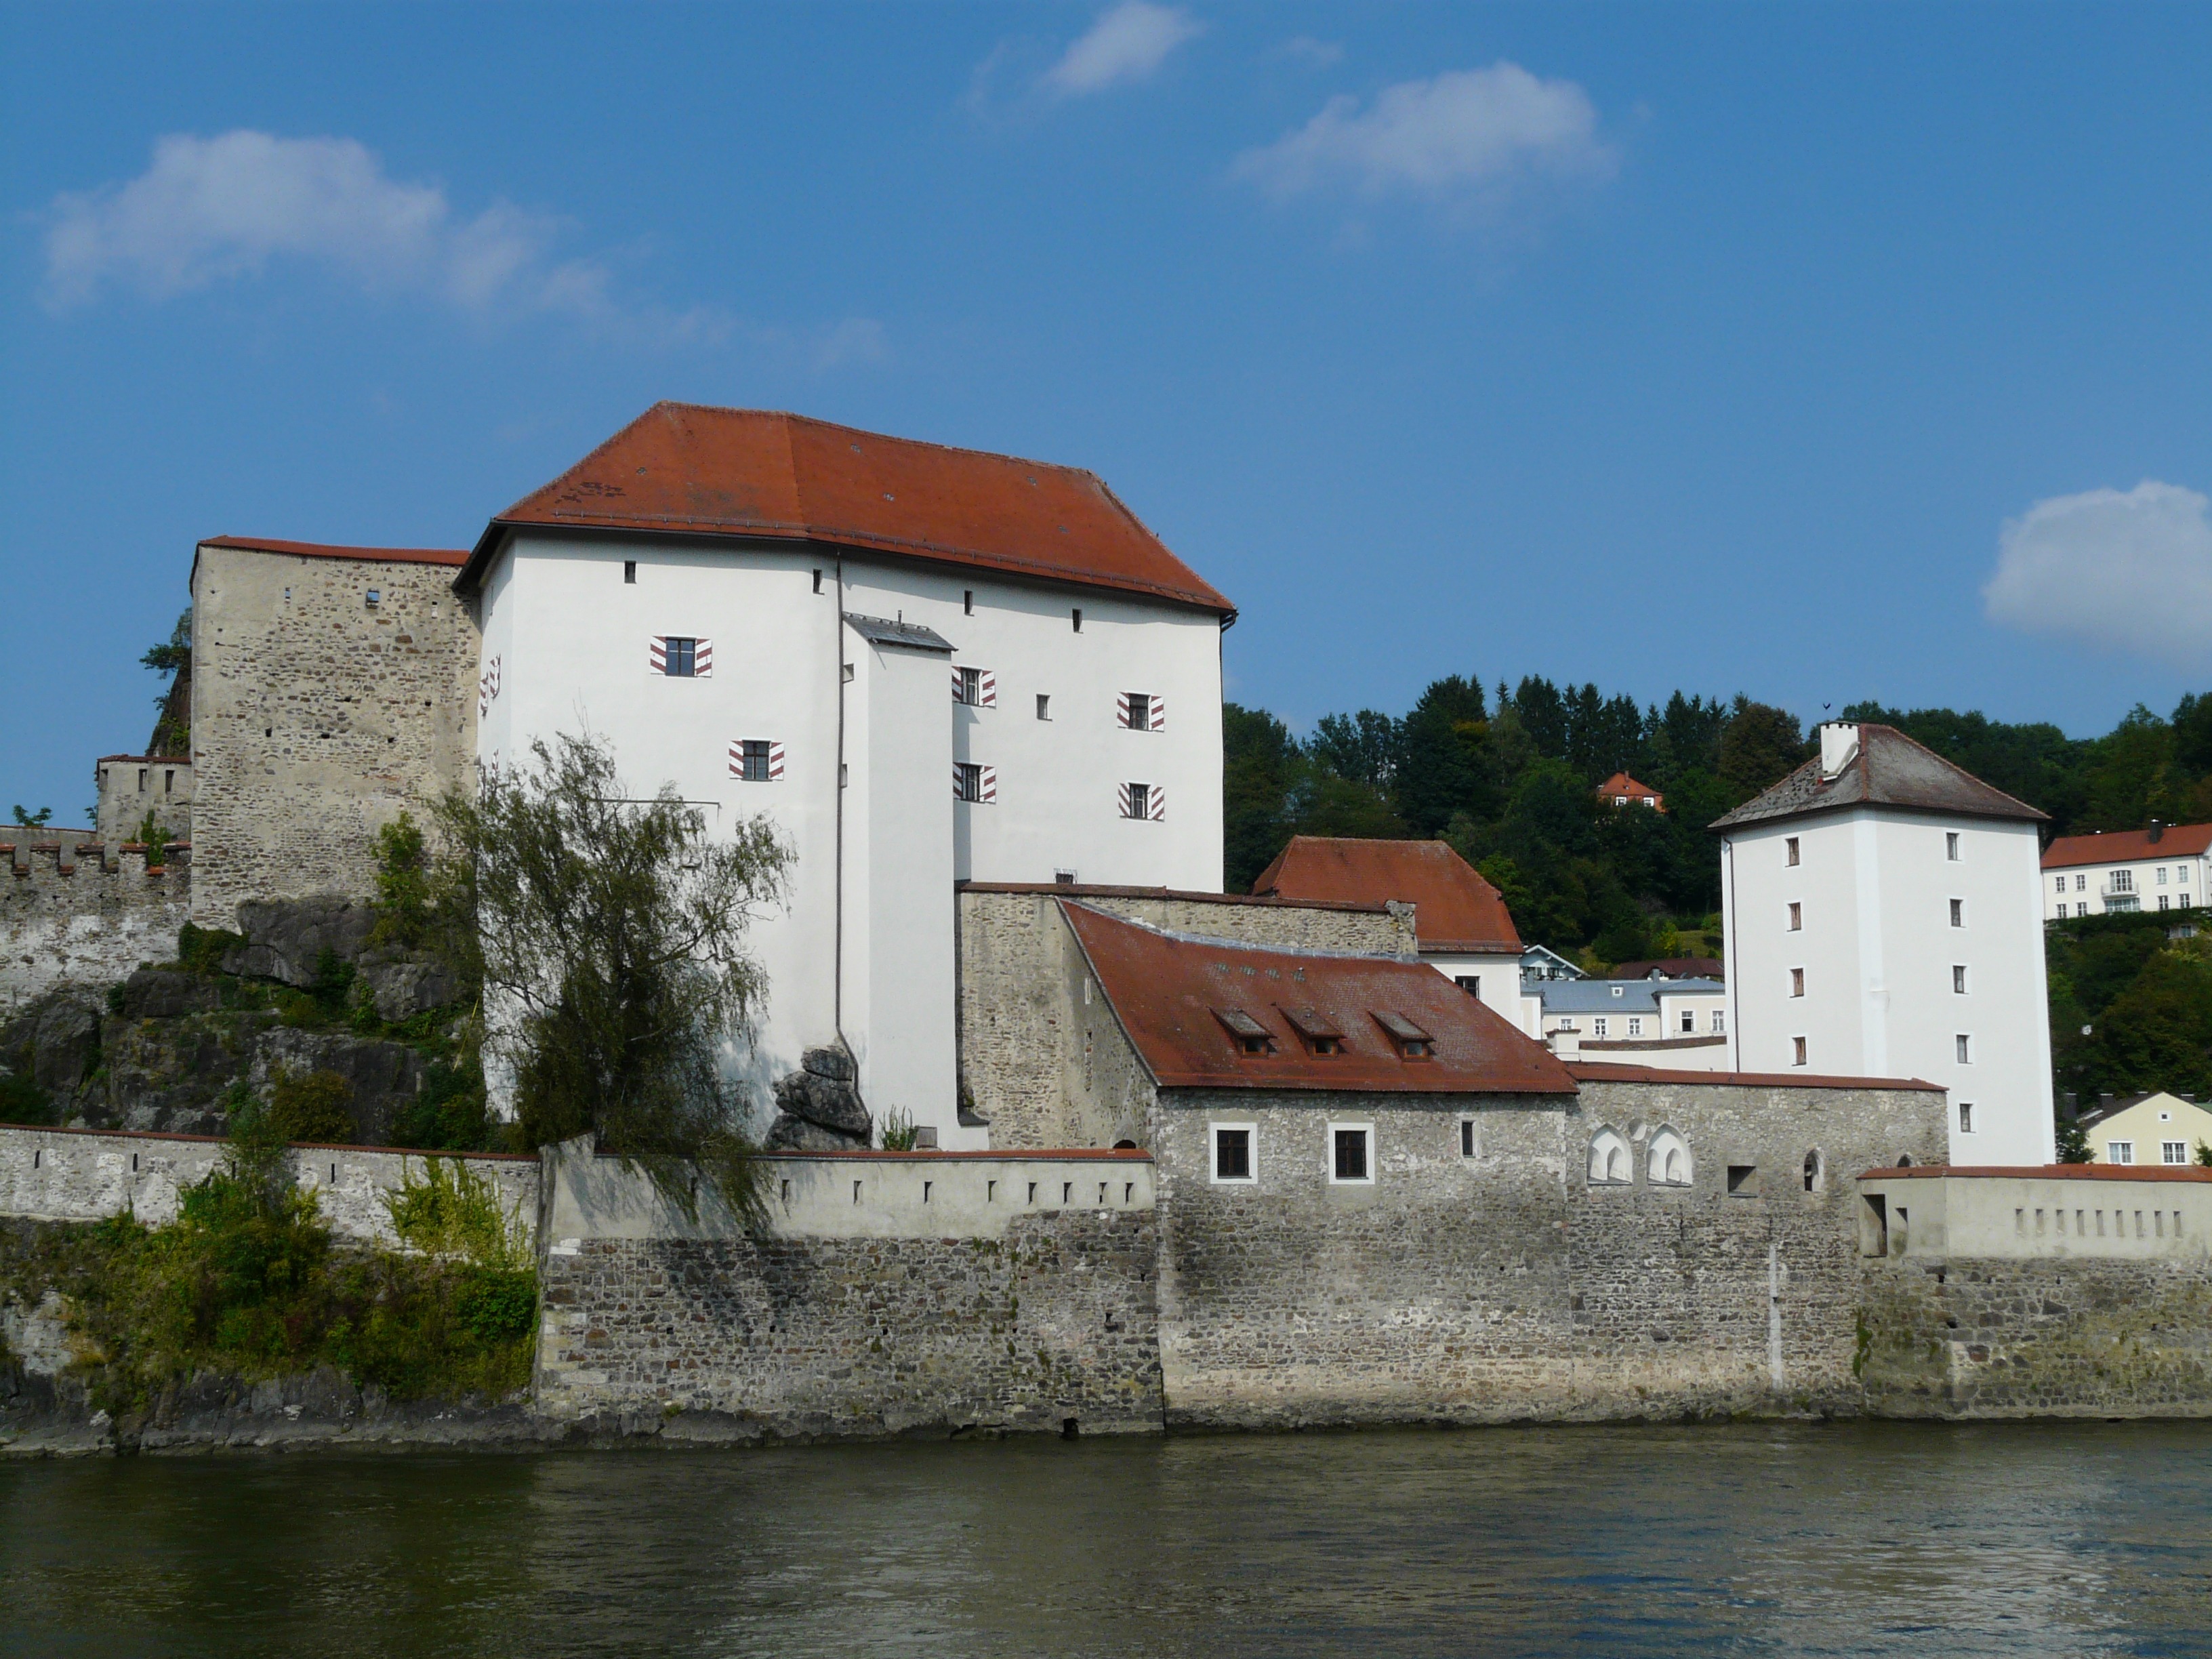
sea, water, architecture, town, building, chateau, river, village, tower, castle, fortification, waterway, old town, headland, fortress, danube, moat, confluence, passau, height burg, ilz, water castle, lower house, bschuett